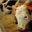
Label: cattle